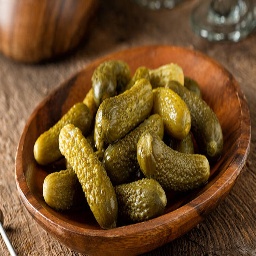
Label: pickle